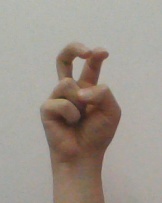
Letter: toot